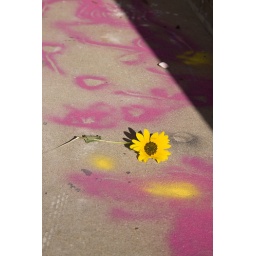
A sunflower on the spray painted floor by the design building.